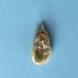
Maize quality: Bad